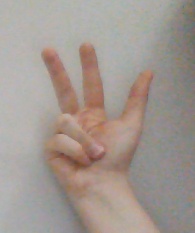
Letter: al